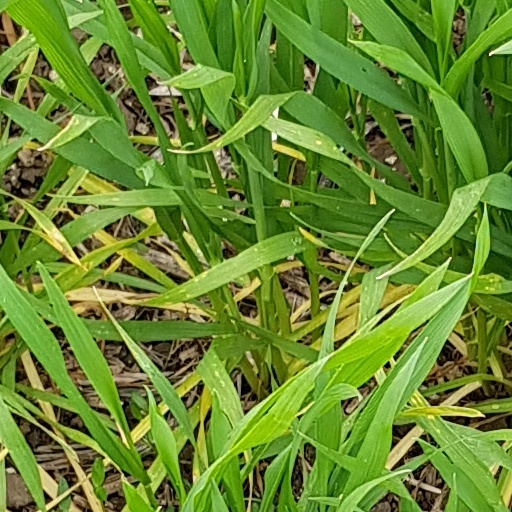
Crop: wheat